Retreat of glaciers since 1850

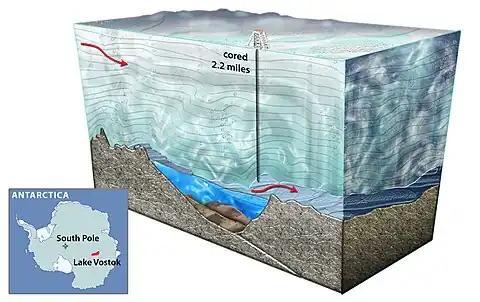
Location and diagram of Lake Vostok, a prominent subglacial lake beneath the East Antarctic Ice Sheet.

Despite their proximity and importance to human populations, the mountain and valley glaciers of tropical and mid-latitude glaciers amount to only a small fraction of glacial ice on the Earth. About 99 percent of all freshwater ice is in the great ice sheets of polar and subpolar Antarctica and Greenland. These continuous continental-scale ice sheets, or more in thickness, cap much of the polar and subpolar land masses. Like rivers flowing from an enormous lake, numerous outlet glaciers transport ice from the margins of the ice sheet to the ocean.